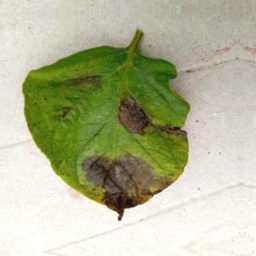
Etiqueta: Late Blight